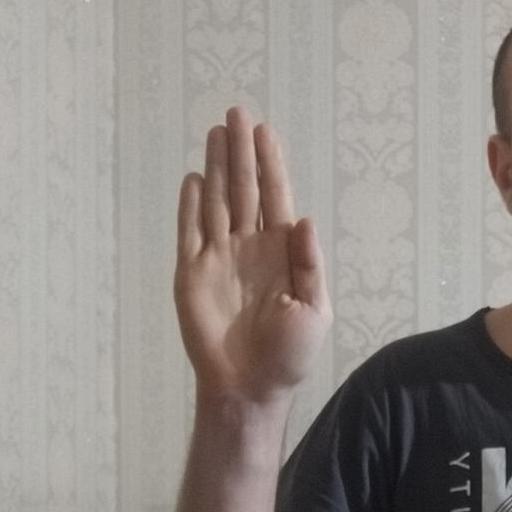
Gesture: stop